Helen (2009 film)

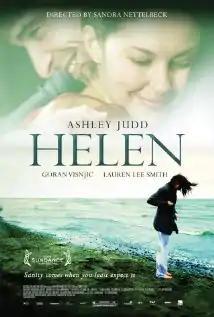
Movie poster

Helen is a 2009 American drama film starring Ashley Judd and directed by Sandra Nettelbeck. It follows a professor (Judd) who overcomes severe depression after a massive breakdown, with the help of new friend Matilda (Smith). Filming took place late 2007 in Vancouver.